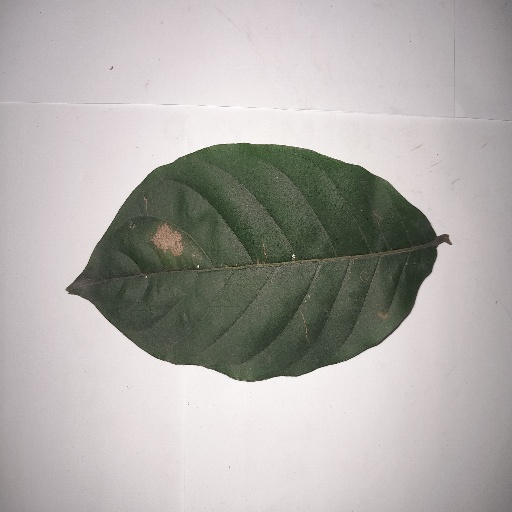
Species: HariTaki
Leaf condition: Bacterial Spot